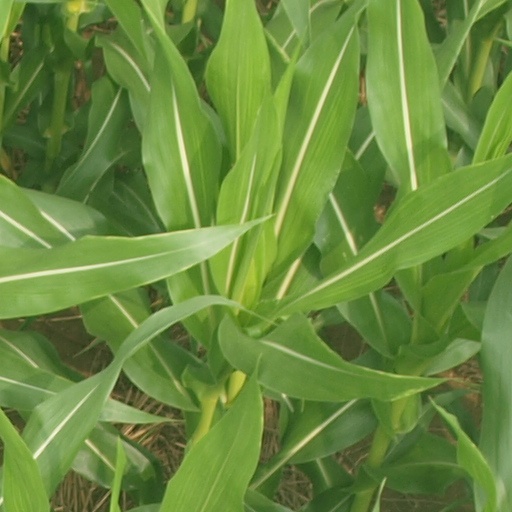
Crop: maize; corn